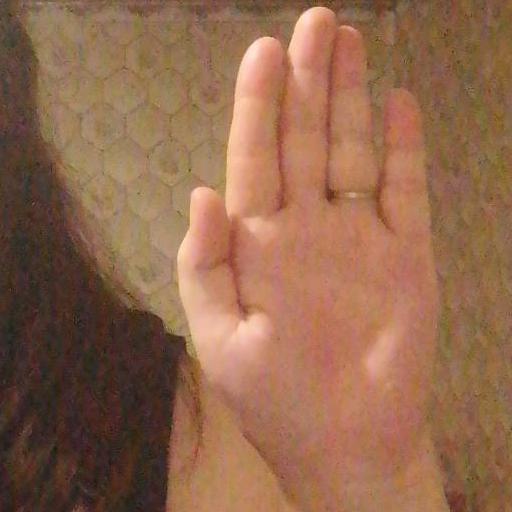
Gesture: stop